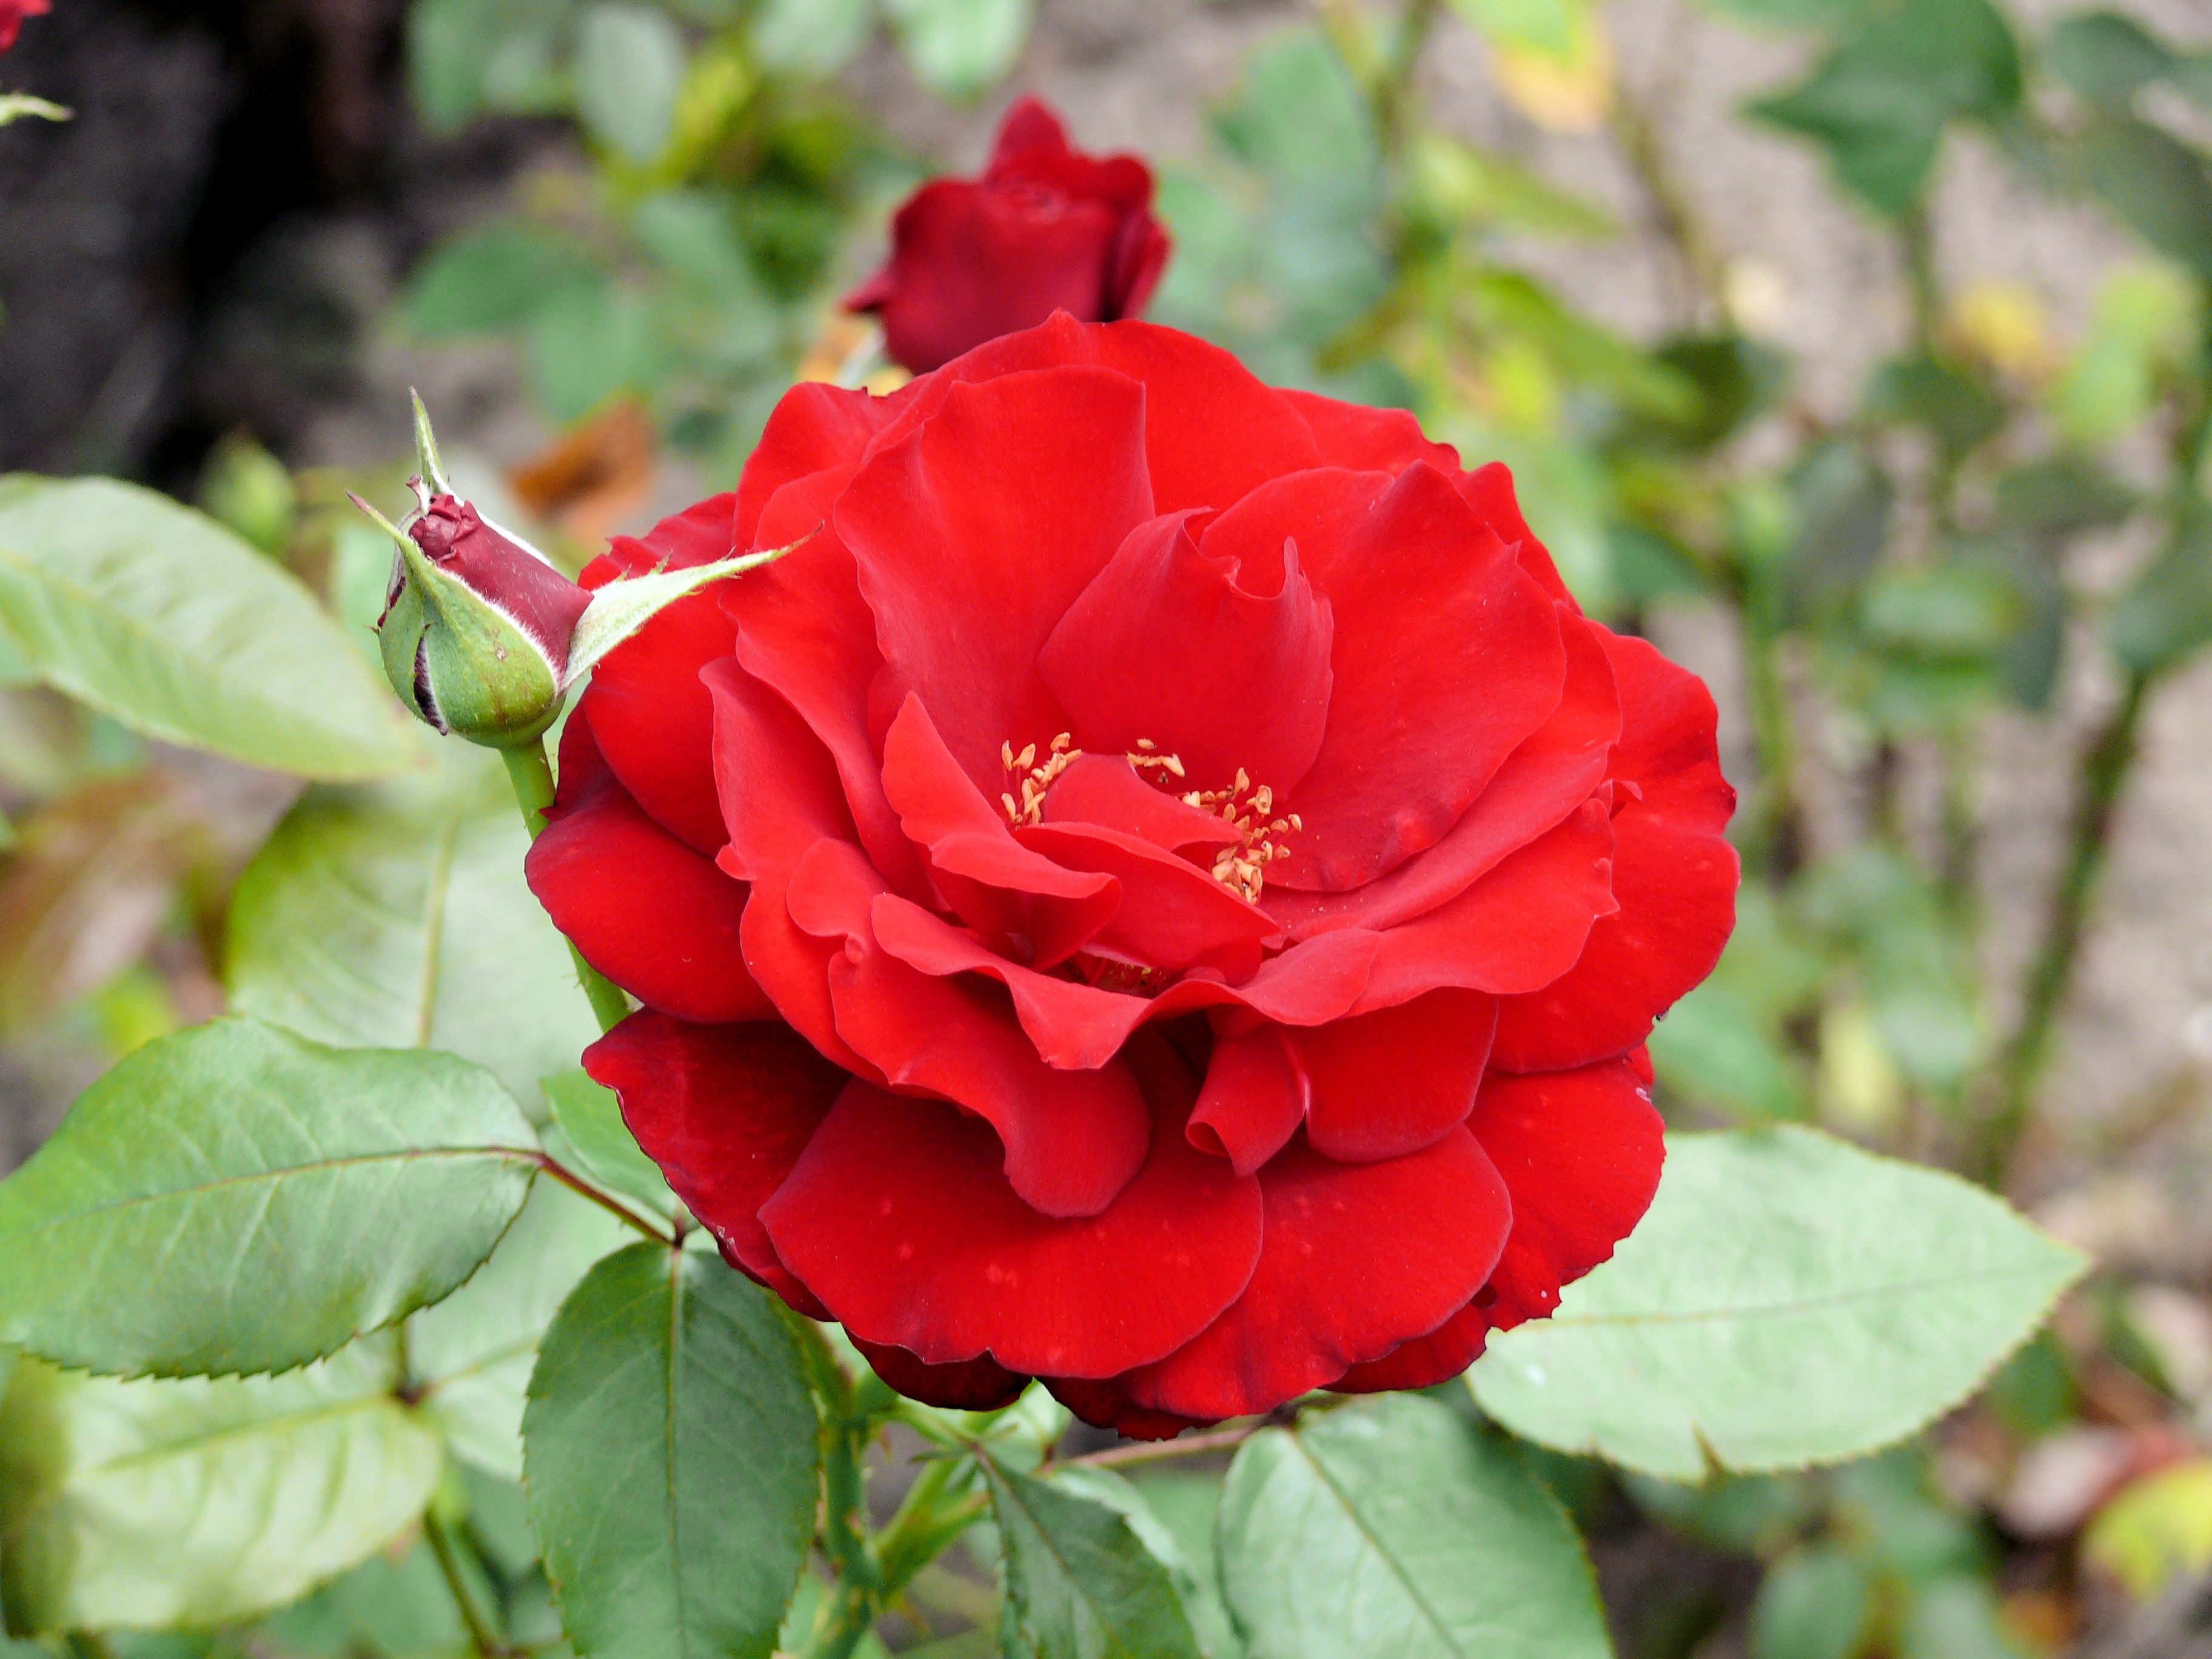
plant, flower, petal, rose, spring, red, botany, garden, flora, floribunda, macro photography, flowering plant, garden roses, rose family, annual plant, land plant, rosa centifolia, rose order